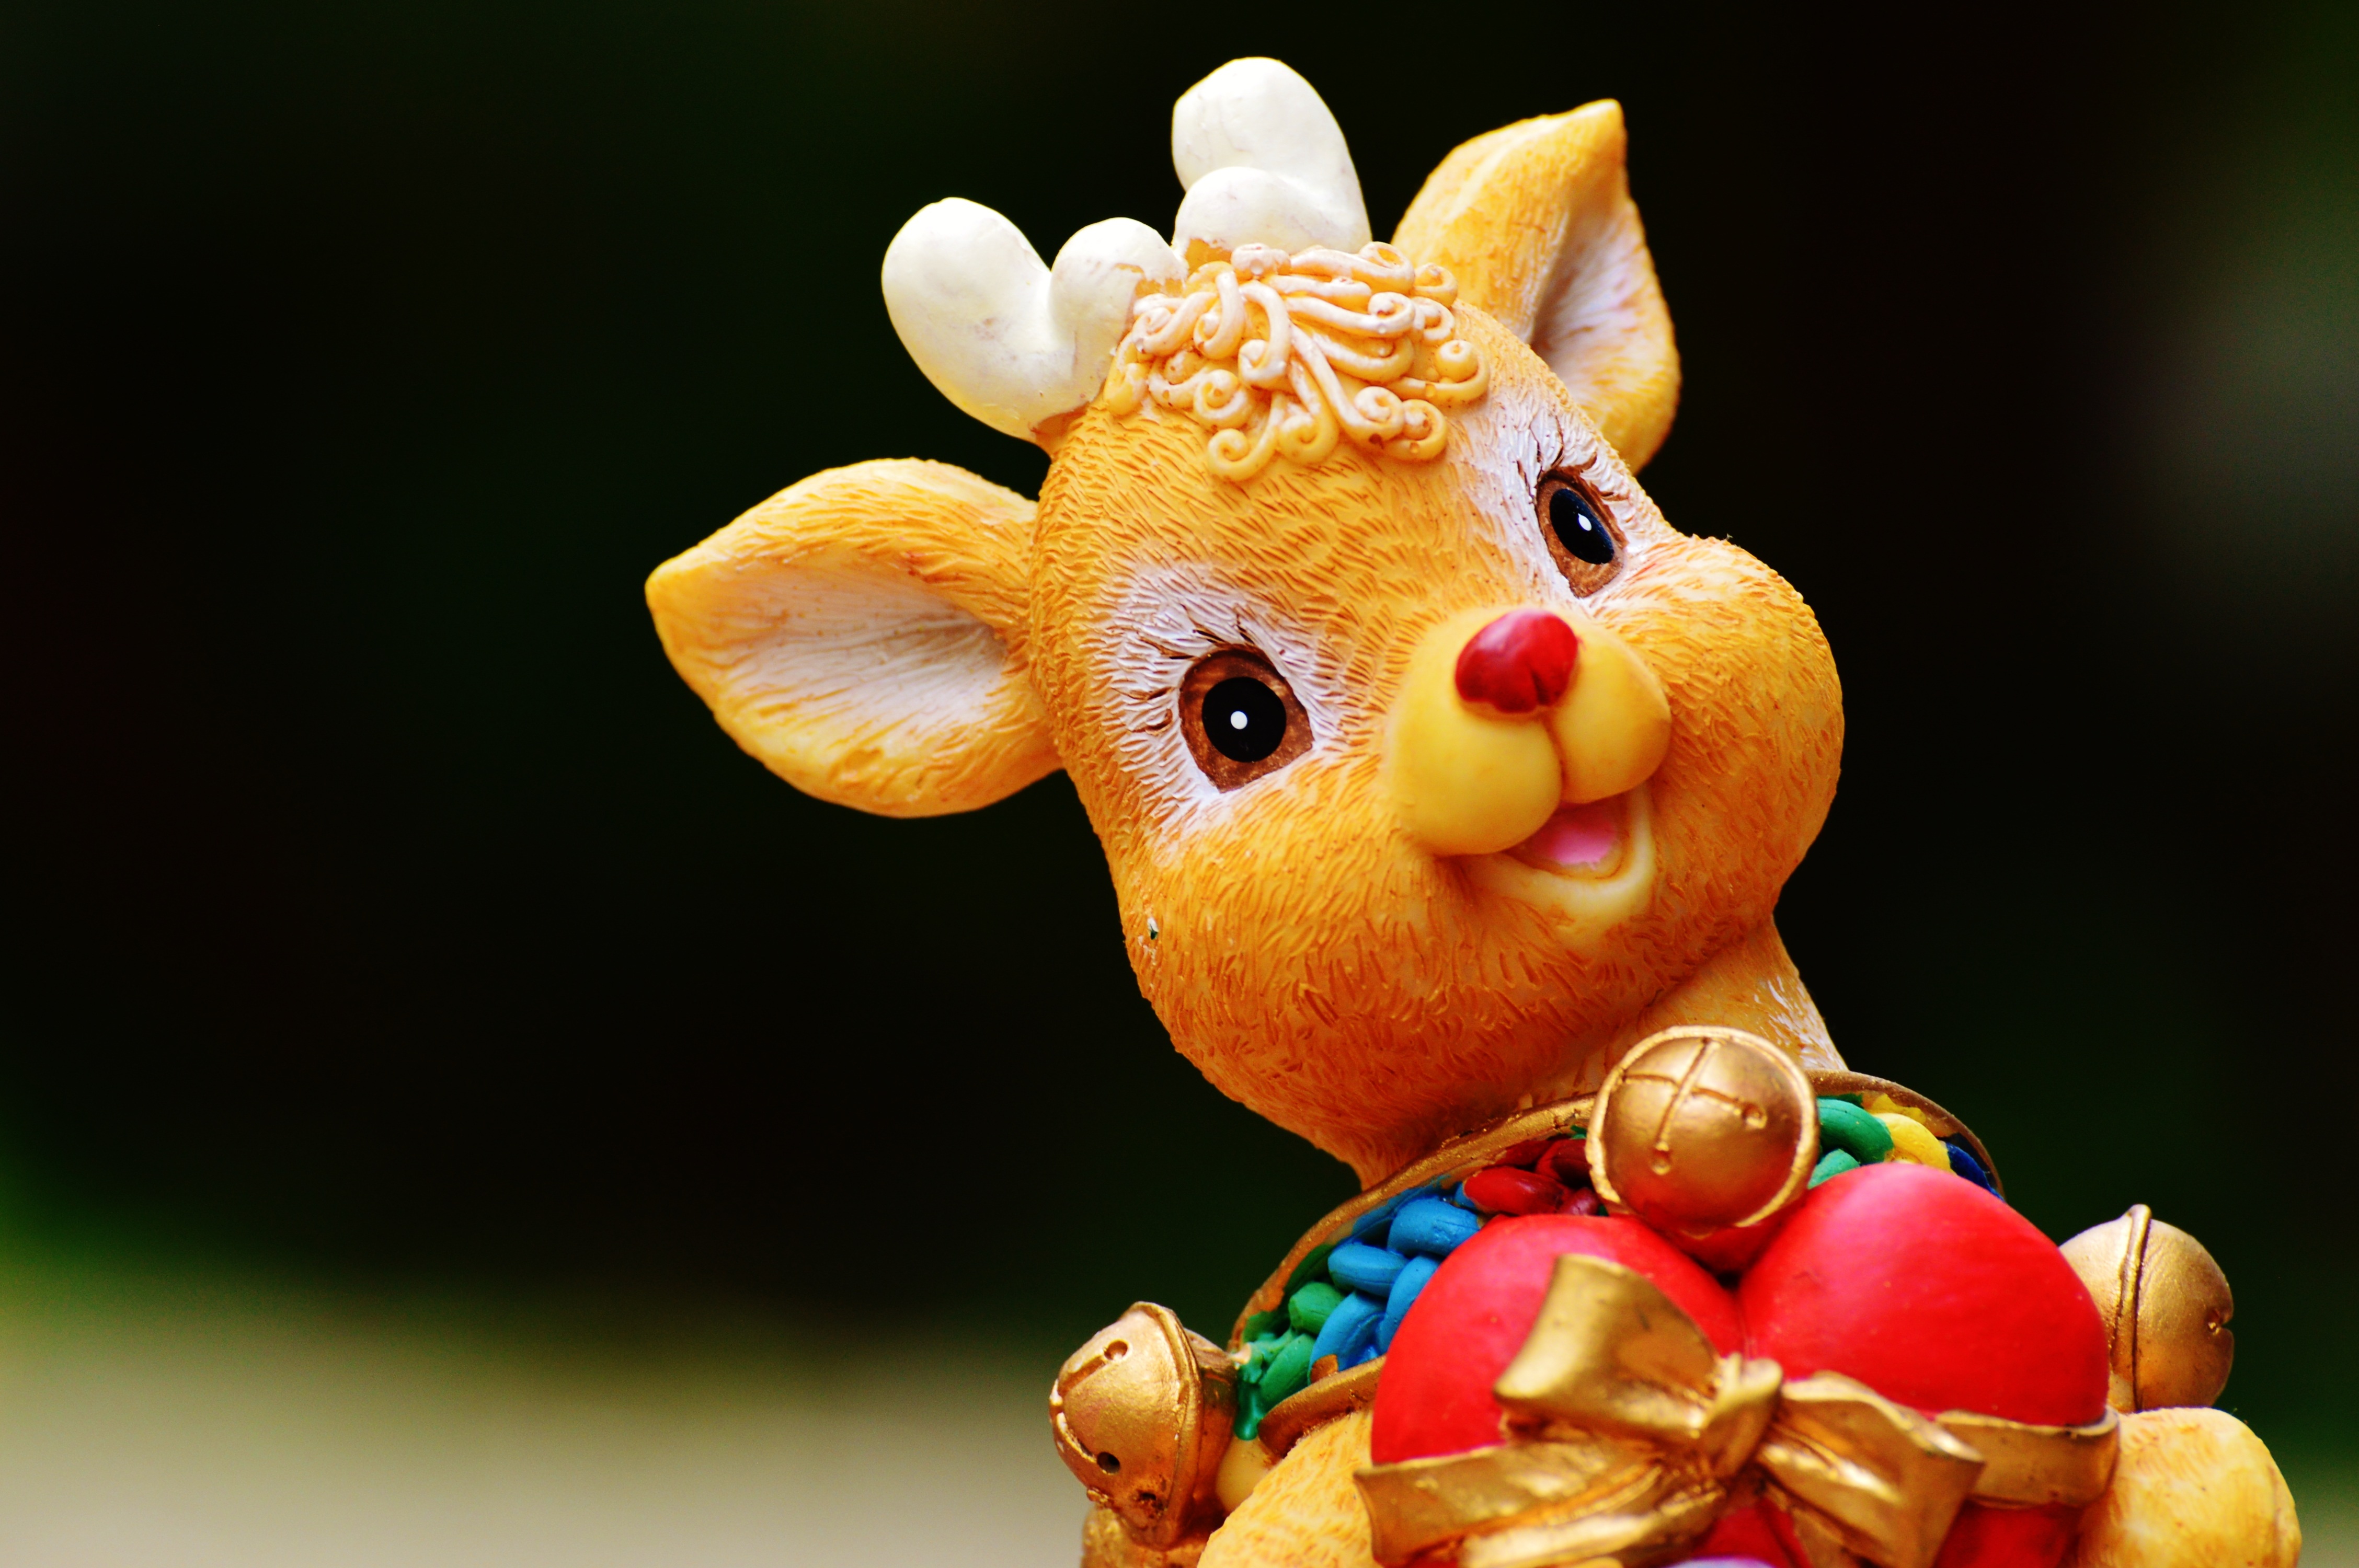
flower, cute, decoration, food, produce, macro, yellow, toy, teddy bear, close up, figurine, sweetness, macro photography, stuffed toy